Zong (mobile network)

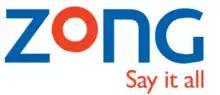
Previous logo of Zong with slogan

At the time of its launch in 2008, China Mobile Pakistan ran the advertising campaign for Zong with the tagline 'Say it all'.